Afro-Chileans

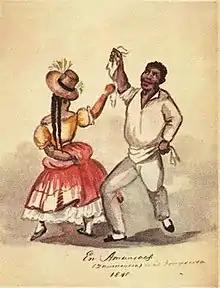
Zamacueca Peruana.

In the early 1800s the dance was called "zamba" and then "zamacueca", which Africanists consider the origin of the sailor and other dances such as the "mozamala", the "cueca" or the "dance of the handkerchief".